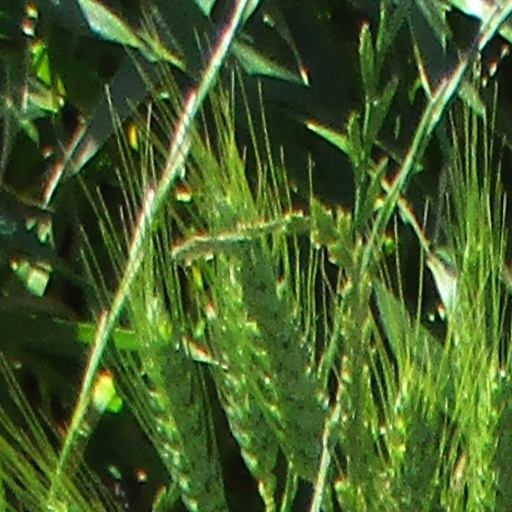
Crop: wheat